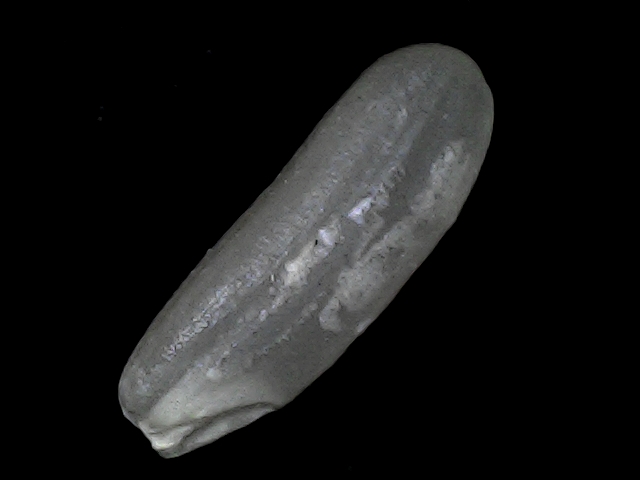
Rice variety: BD30